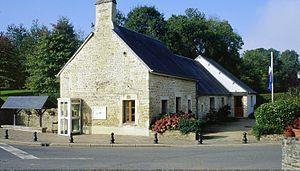
Le Locheur est une ancienne commune française, située dans le département du Calvados en région Normandie, devenue le 1ᵉʳ janvier 2017 une commune déléguée au sein de la commune nouvelle de Val d'Arry.